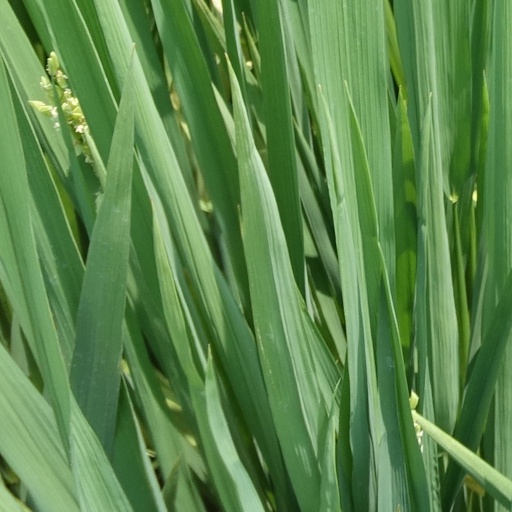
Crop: rice